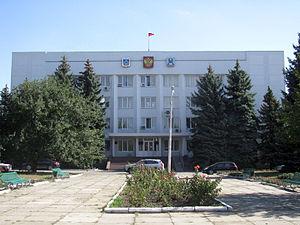
Novochakhtinsk est une ville de l'oblast de Rostov, en Russie. Sa population s'élève à 110 122 habitants en 2013.